Modulation (music)

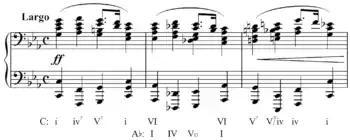
Common-chord modulation in the opening of Chopin's Prelude in C minor, Op. 28, No. 20.

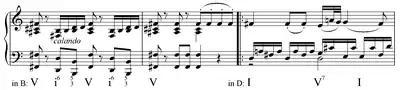
Common-tone modulation between chromatic mediants in Mozart's K.475

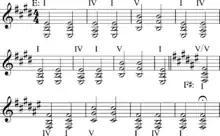
Modulation up a whole step at the end of "Because the Night"

Common-chord modulation (also known as diatonic-pivot-chord modulation) moves from the original key to the destination key (usually a closely related key) by way of a chord both keys share: "Most modulations are made smoother by using one or more chords that are common to both keys." For example, G major and D major have four triad chords in common: G major, B minor, D major and E minor. This can be easily determined by a chart similar to the one below, which compares triad qualities. The I chord in G major—a G major chord—is also the IV chord in D major, so I in G major and IV in D major are aligned on the chart.